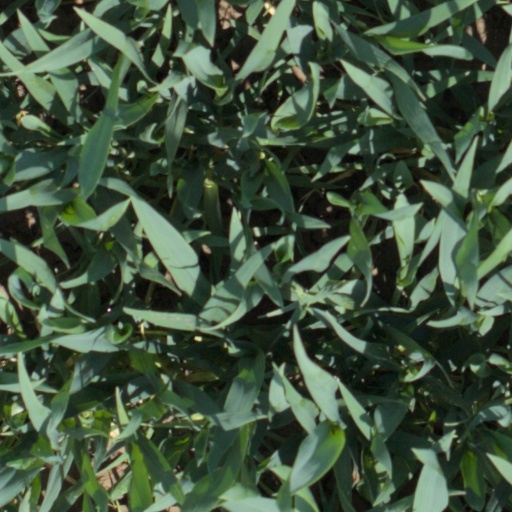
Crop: wheat